Molde Cathedral

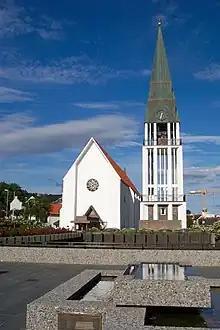
View of the church

Molde Cathedral is a cathedral of the Church of Norway in Molde Municipality in Møre og Romsdal county, Norway. It is located in the town of Molde. It is the church for the "Molde domkirke" parish as well as the seat of the Molde domprosti (arch-deanery) and the episcopal seat of the Diocese of Møre. The white, brick church was built in a long church basilica design in 1957 by the architect Finn Bryn. The church seats about 700 people.